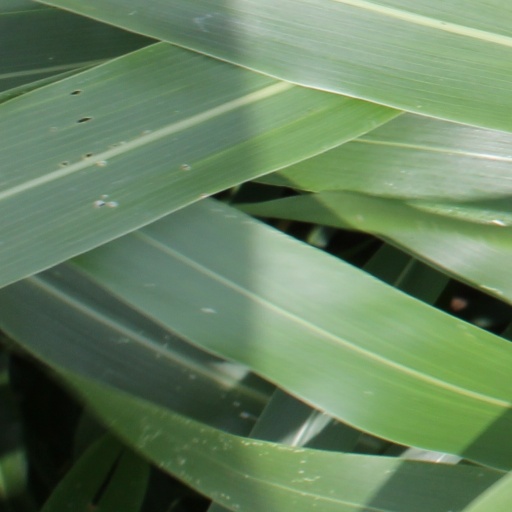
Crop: sorghum